Subcompact crossover SUV

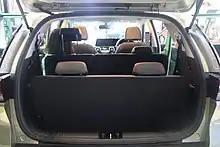
Optional third row seating in a Kia Sonet subcompact crossover

Subcompact crossover SUV is an automobile segment used to describe the smallest segment of crossover SUV, a type of sport utility vehicle, below the compact crossover SUV. Subcompact crossover SUVs are usually based on a platform of a subcompact (also known as supermini or B-segment) passenger car, although some high-end subcompact crossover models are based on a compact car (C-segment). The segment started to gain traction during early to mid-2010s when the number of models and sales figures rapidly increased in major markets such as North America and Europe. In 2019, around 22 percent of SUV global sales were contributed by subcompact crossovers.